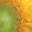
Label: sunflower